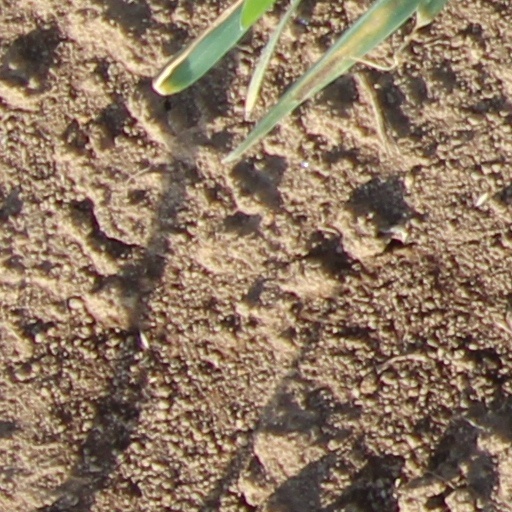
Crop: wheat